Mullacor

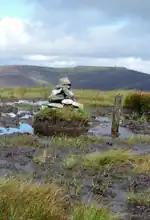
Summit cairn, view to Turlough Hill

Mullacor is the 141st–highest peak in Ireland on the Arderin scale, and the 172nd–highest peak on the Vandeleur-Lynam scale. It's situated in the southern sector of the Wicklow Mountains range, and forms a broad horseshoe around the Upper Lake of the Glendalough valley with the mountains of Lugduff , Conavalla , the hydroelectric station at Turlough Hill , and Camaderry . Mullacor's western flank forms the step sides of the neighbouring Glenmalure valley. To the east of Mullacor is Cullentragh Mountain .